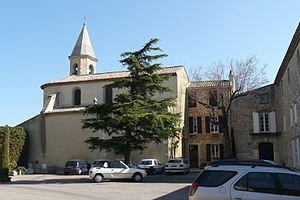
Eglise à Jonquerettes.
Jonquerettes est une commune française située dans le département de Vaucluse, en région Provence-Alpes-Côte d'Azur. Elle fait partie du Grand Avignon.